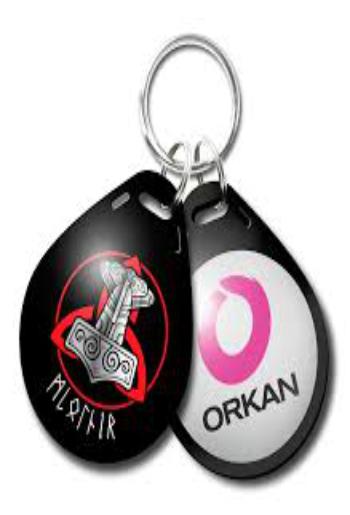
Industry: Others